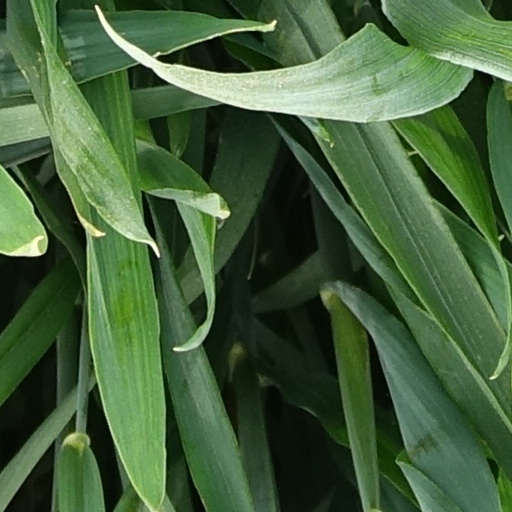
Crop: wheat